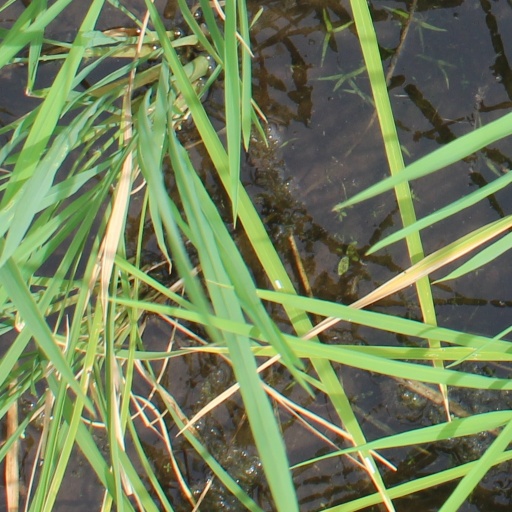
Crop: rice